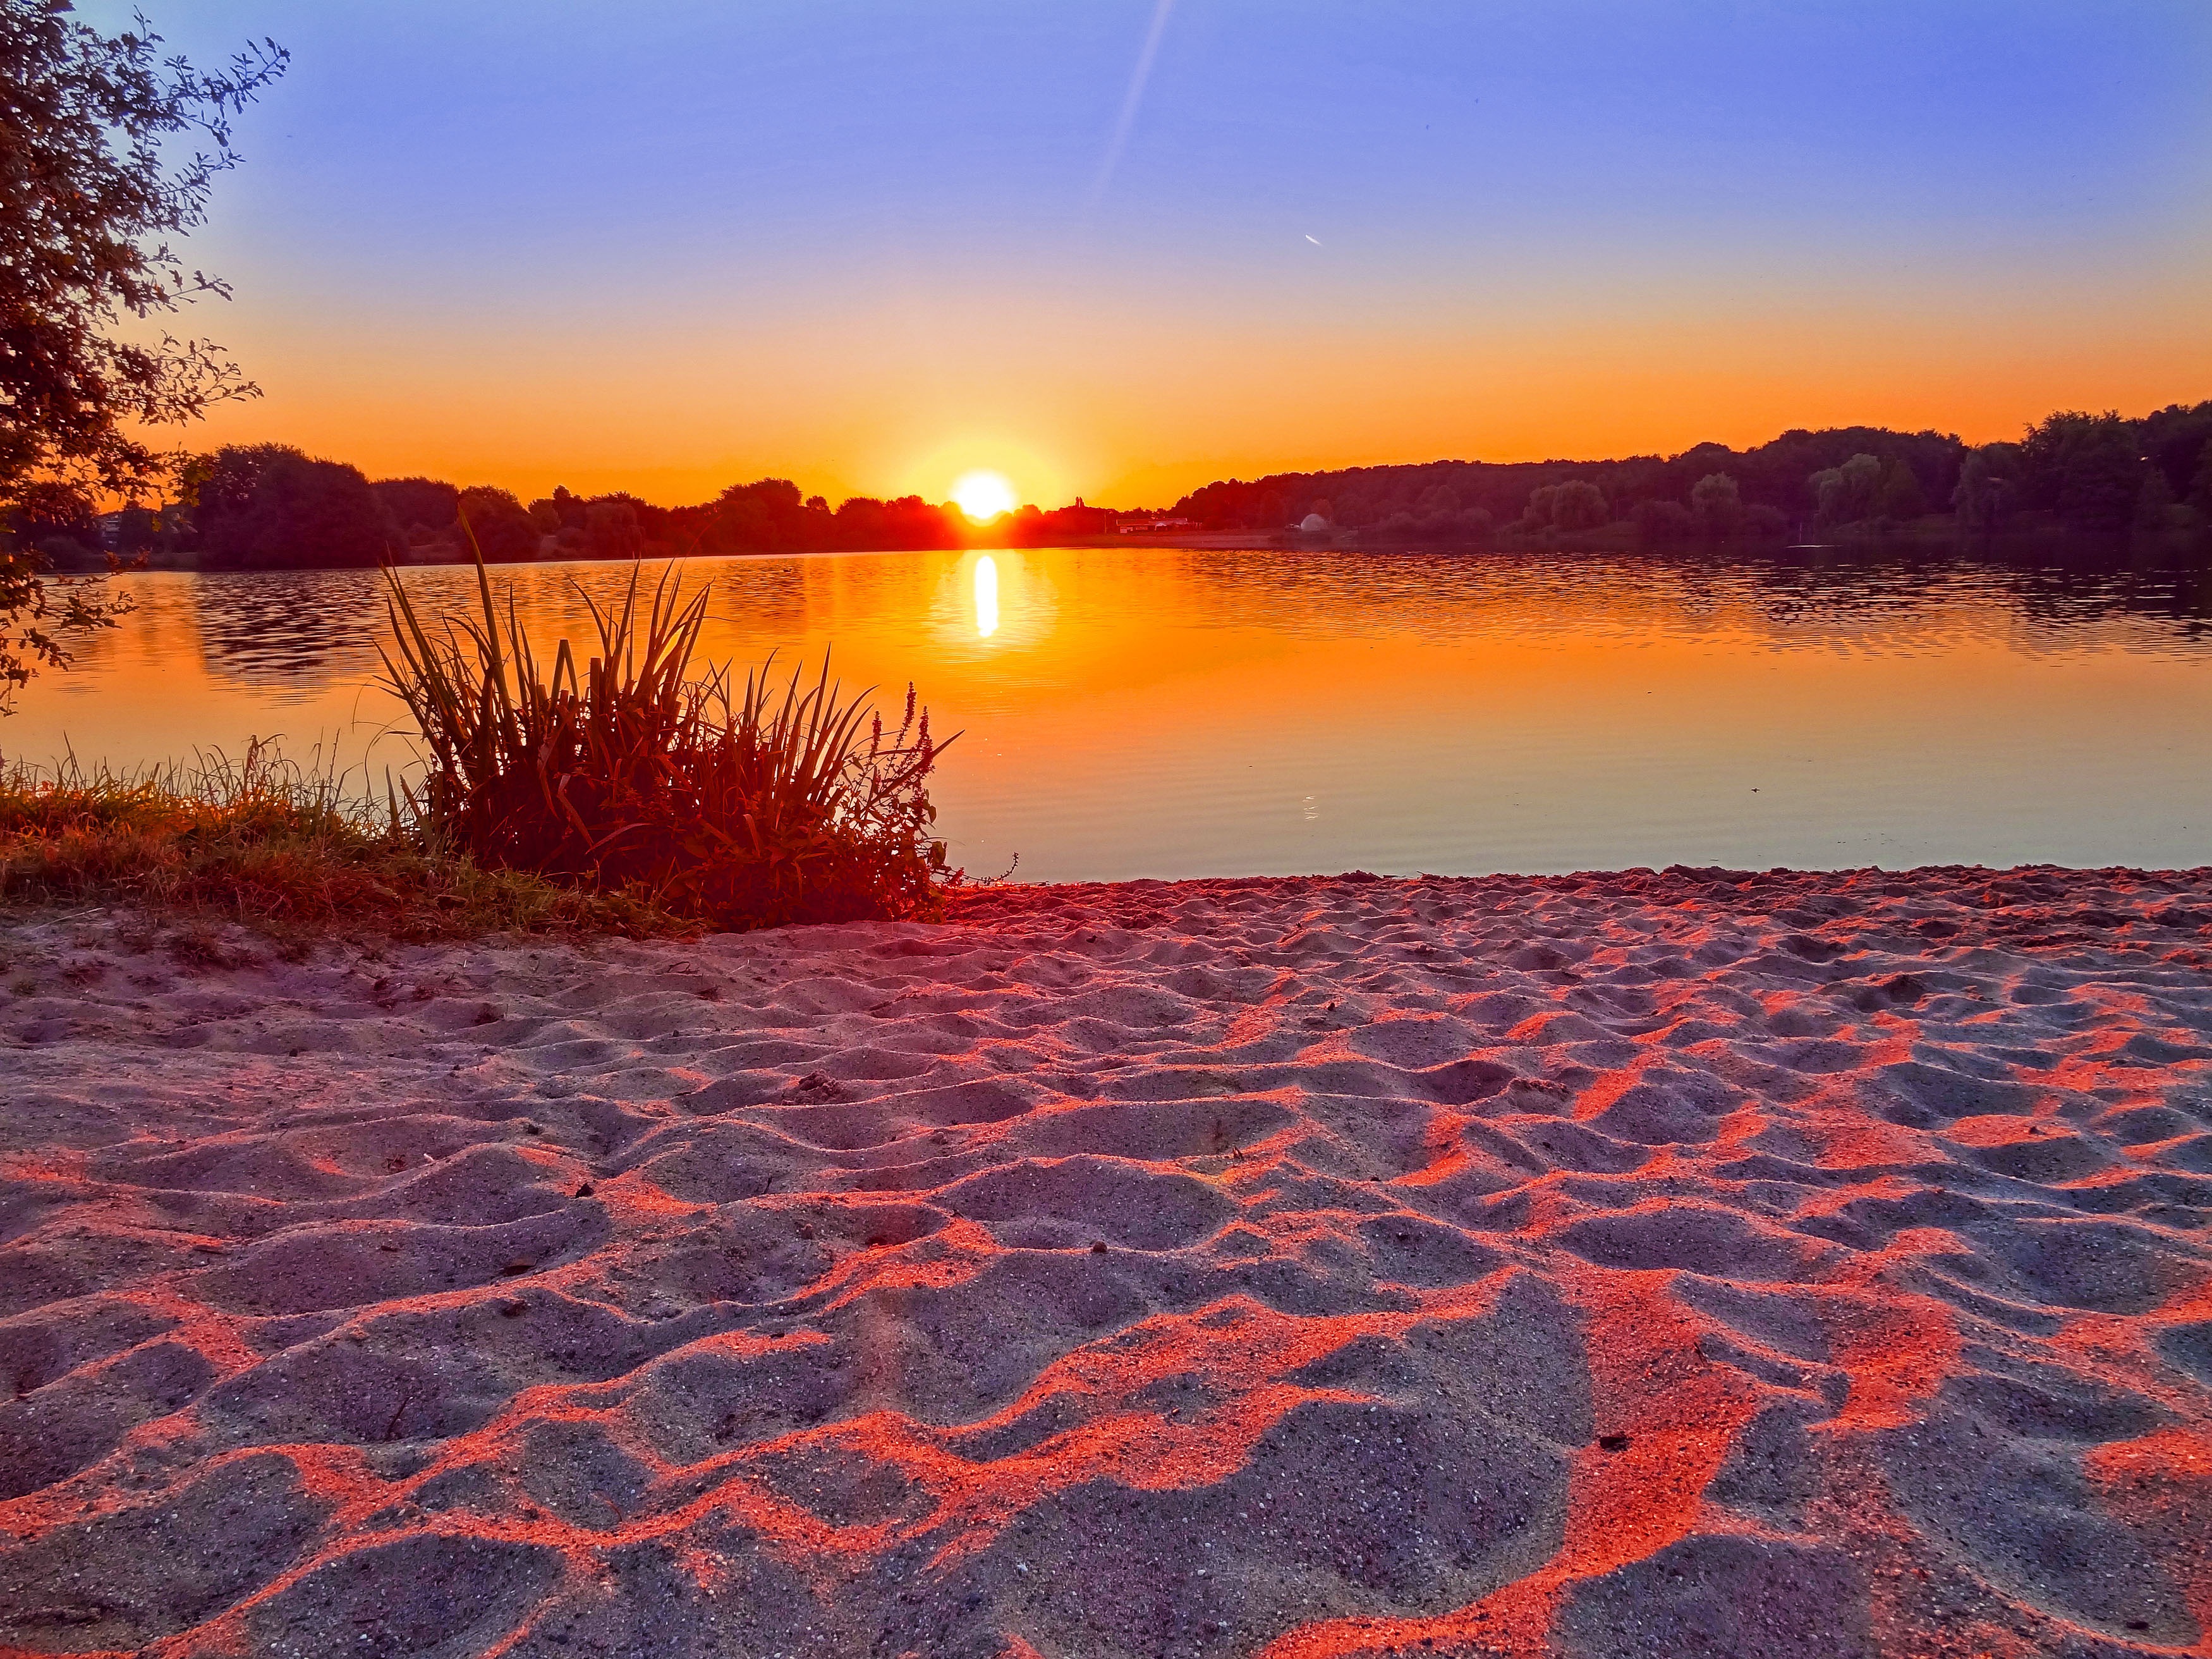
beach, sea, water, sand, horizon, cloud, sky, sun, sunrise, sunset, sunlight, morning, shore, lake, dawn, dusk, evening, reflection, red, afterglow, red sky at morning